PT boat

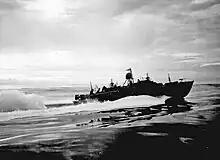
An Elco PT boat with original Mark 18 torpedo tubes on patrol off the coast of New Guinea, 1943

Originally conceived as anti-ship weapons, PT boats were publicly credited with sinking several Japanese warships during the period between December 1941 and the fall of the Philippines in May 1942—even though the Navy knew the claims were all false. The exaggerated claims by Lieutenant John D. Bulkeley, commanding officer of Motor Torpedo Boat Squadron Three (MTBRON 3), about the effectiveness of the PTs in combat against larger craft allowed him to recruit top talent, raise war bonds, and caused overconfidence among squadron commanders who continued to pit PTs against larger craft. The reality was his claims that PTs had sunk a Japanese cruiser, a troopship, and a plane tender in the Philippines were untrue.